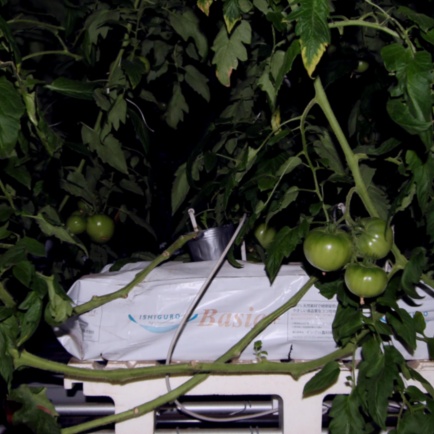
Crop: tomato